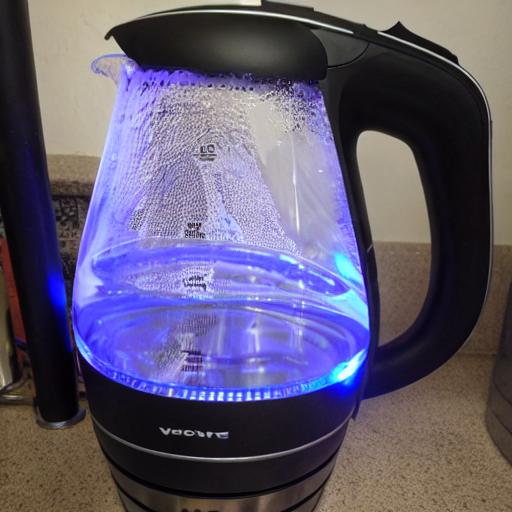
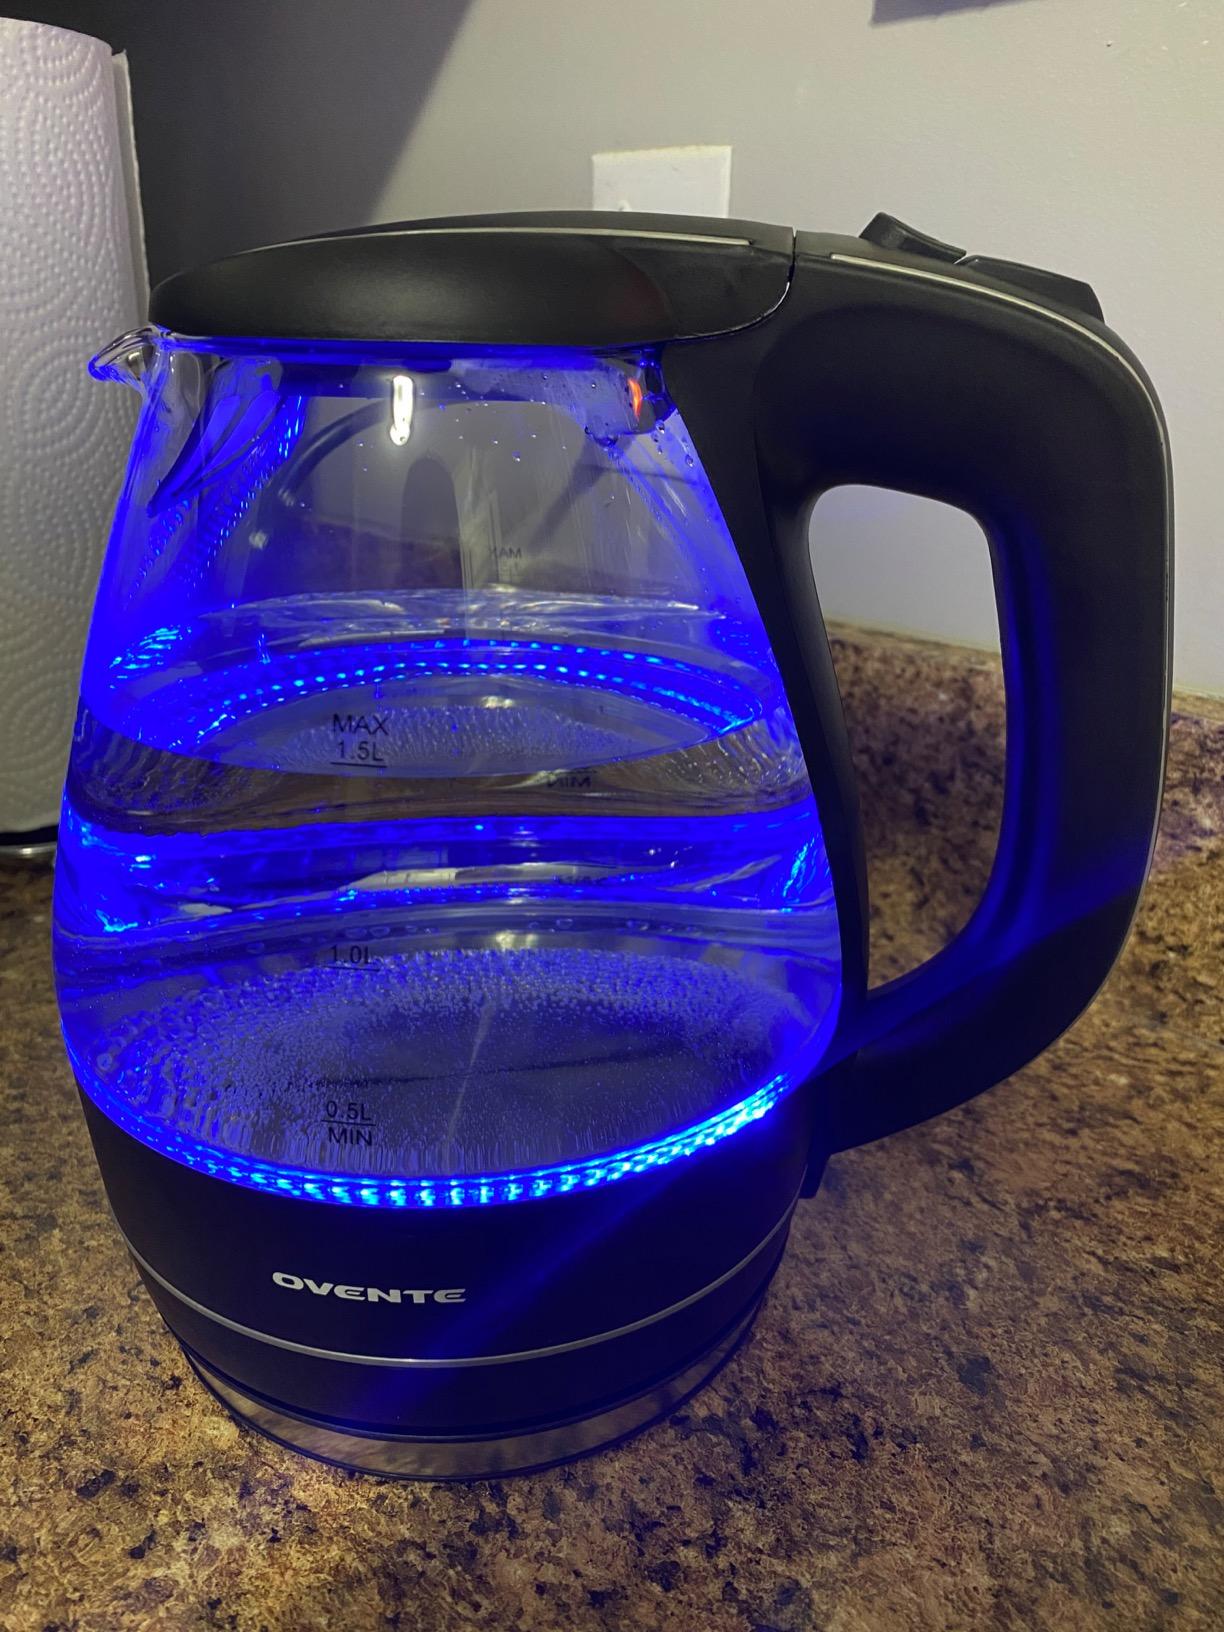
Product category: items_kettle
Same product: no